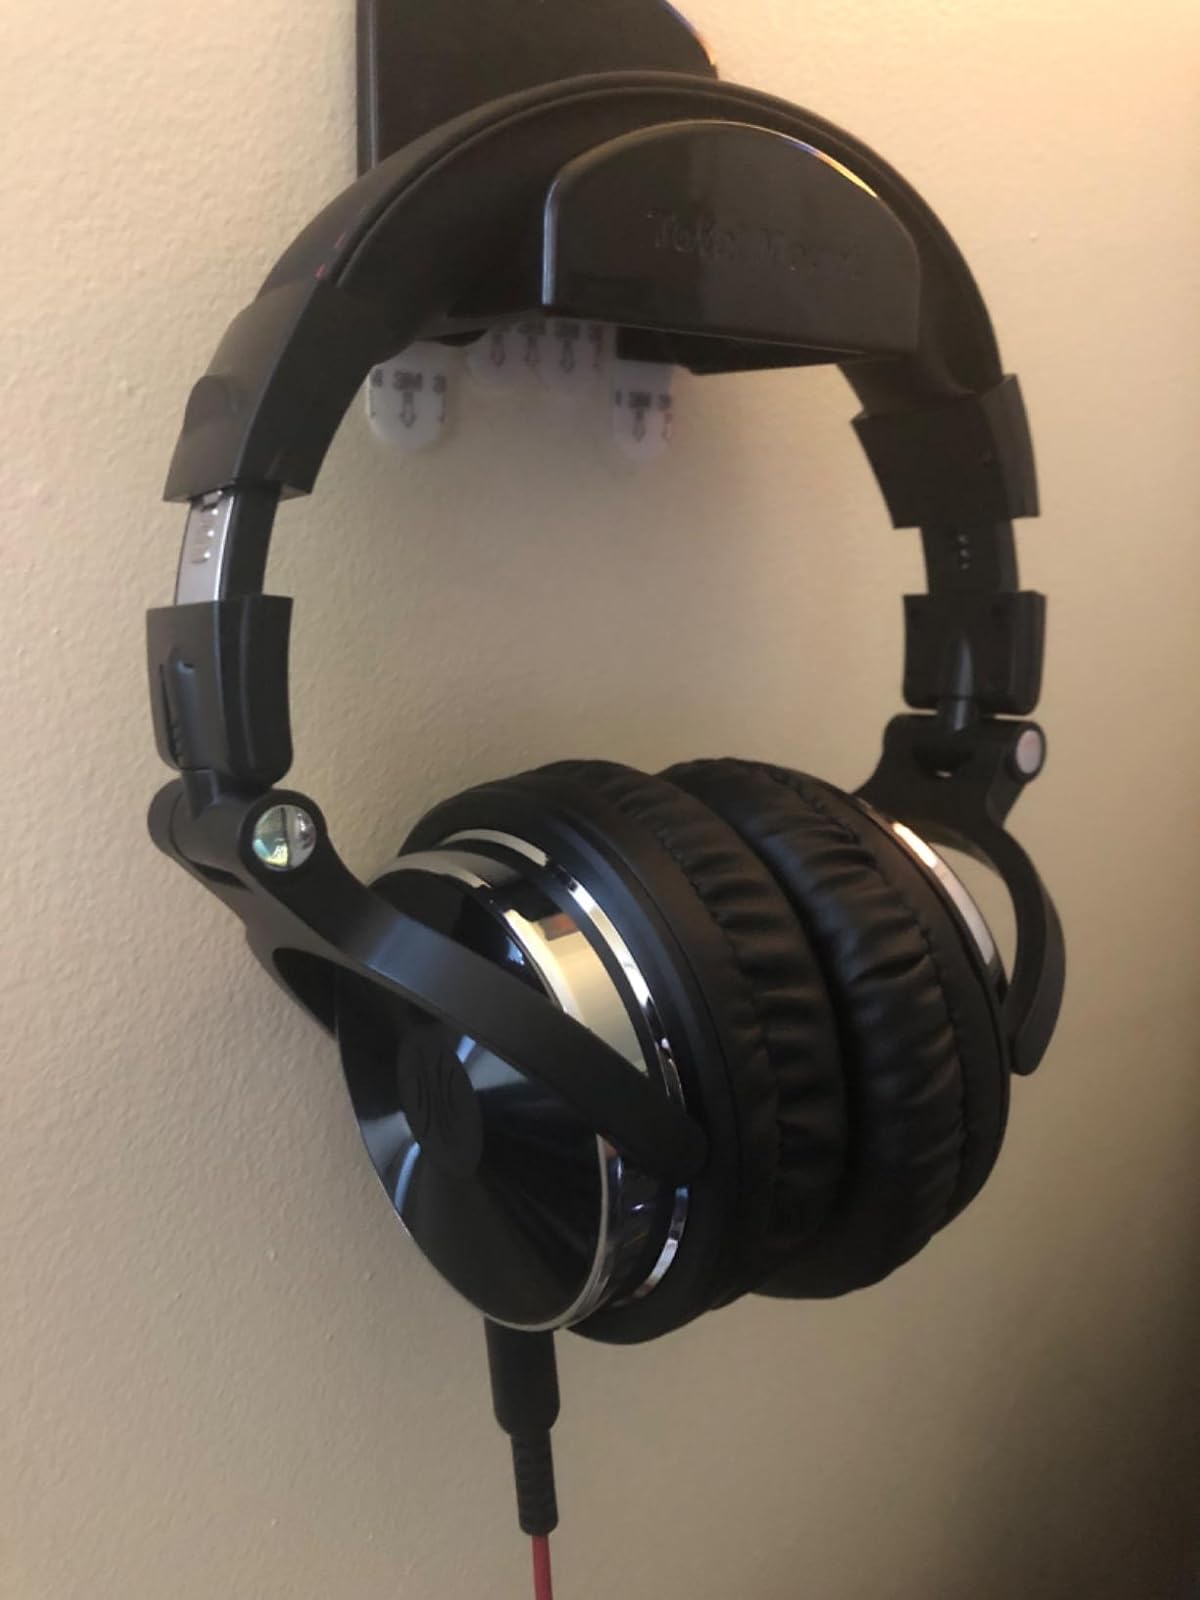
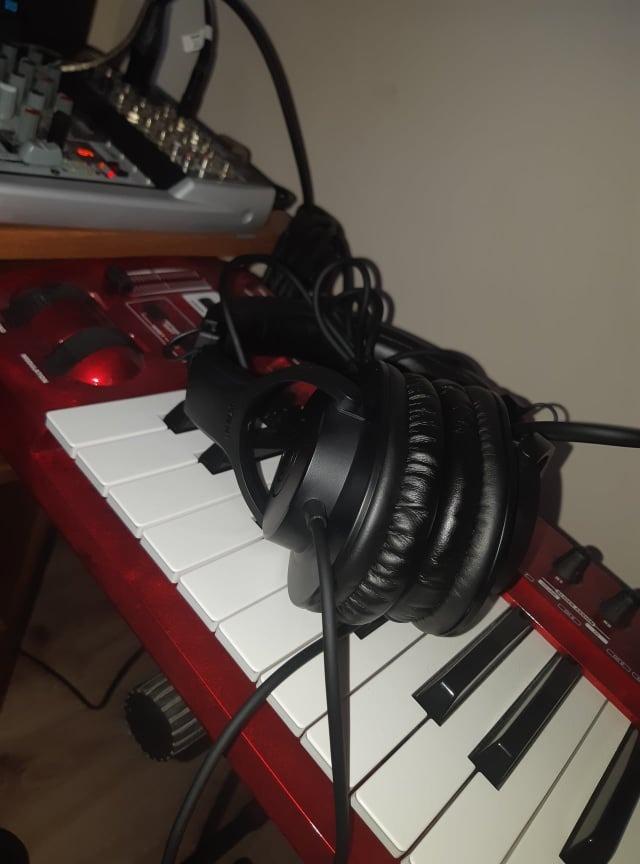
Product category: headphones
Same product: no